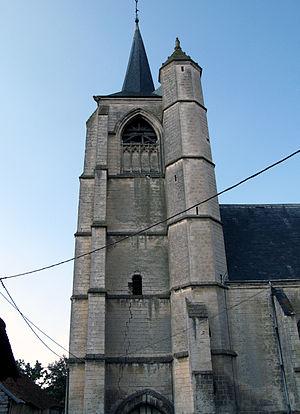
L'église de la Trinité d'Allery est située à Allery, dans le département de la Somme, au sud-est d'Abbeville.
Allery est une commune française située dans le département de la Somme en région Hauts-de-France.